Jean Tassel

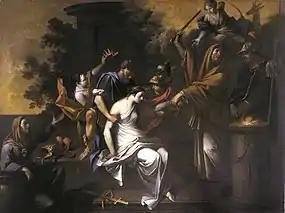
The Sacrifice of Iphigenia

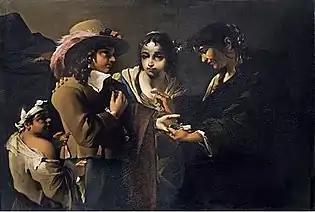
The Fortuneteller

Jean Tassel (20 March 1608, in Langres – 6 April 1667, in Langres) was a French painter who specialized in mythological and genre scenes. He also did some portraits.